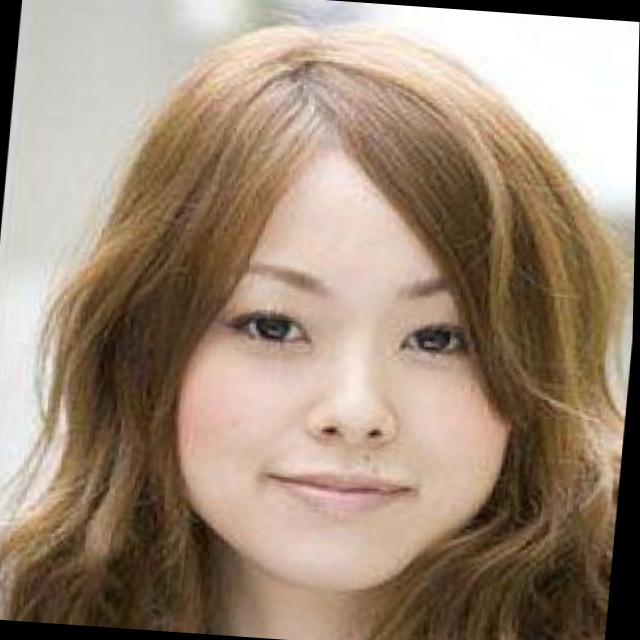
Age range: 13-20